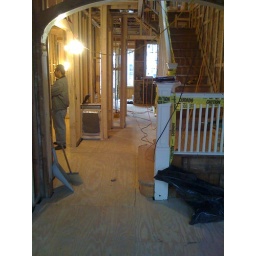
MosMost recent reconstruction photos -- the basement trench and the new door in the kitchen